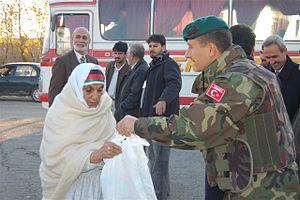
L’armée turque ou les forces armées turques est composée de l'armée de terre, de la force aérienne, de la marine nationale, de la gendarmerie et des garde-côtes. Elle est la deuxième armée en effectifs de l’OTAN après l’armée américaine et la huitième armée du monde en effectifs au niveau mondial. De manière historique, elle occupe une place particulière en Turquie. Son rôle dans la vie politique, bien qu'encore important, a été réduit par les réformes adoptées par la Grande Assemblée nationale de Turquie depuis juillet 2003 et depuis la tentative de coup d'État militaire de juillet 2016.